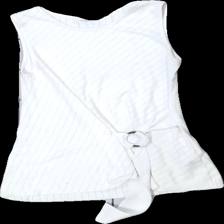
View: front
Type: Tank top
Category: Ladies
Brand: Zara
Colors: White
Material: 83% polyester 17% cotton
Cut: Regular
Size: S
Season: All
Damage location: top right
Price range: <50
Recommended usage: Export
Description: vitt linne, nopprig